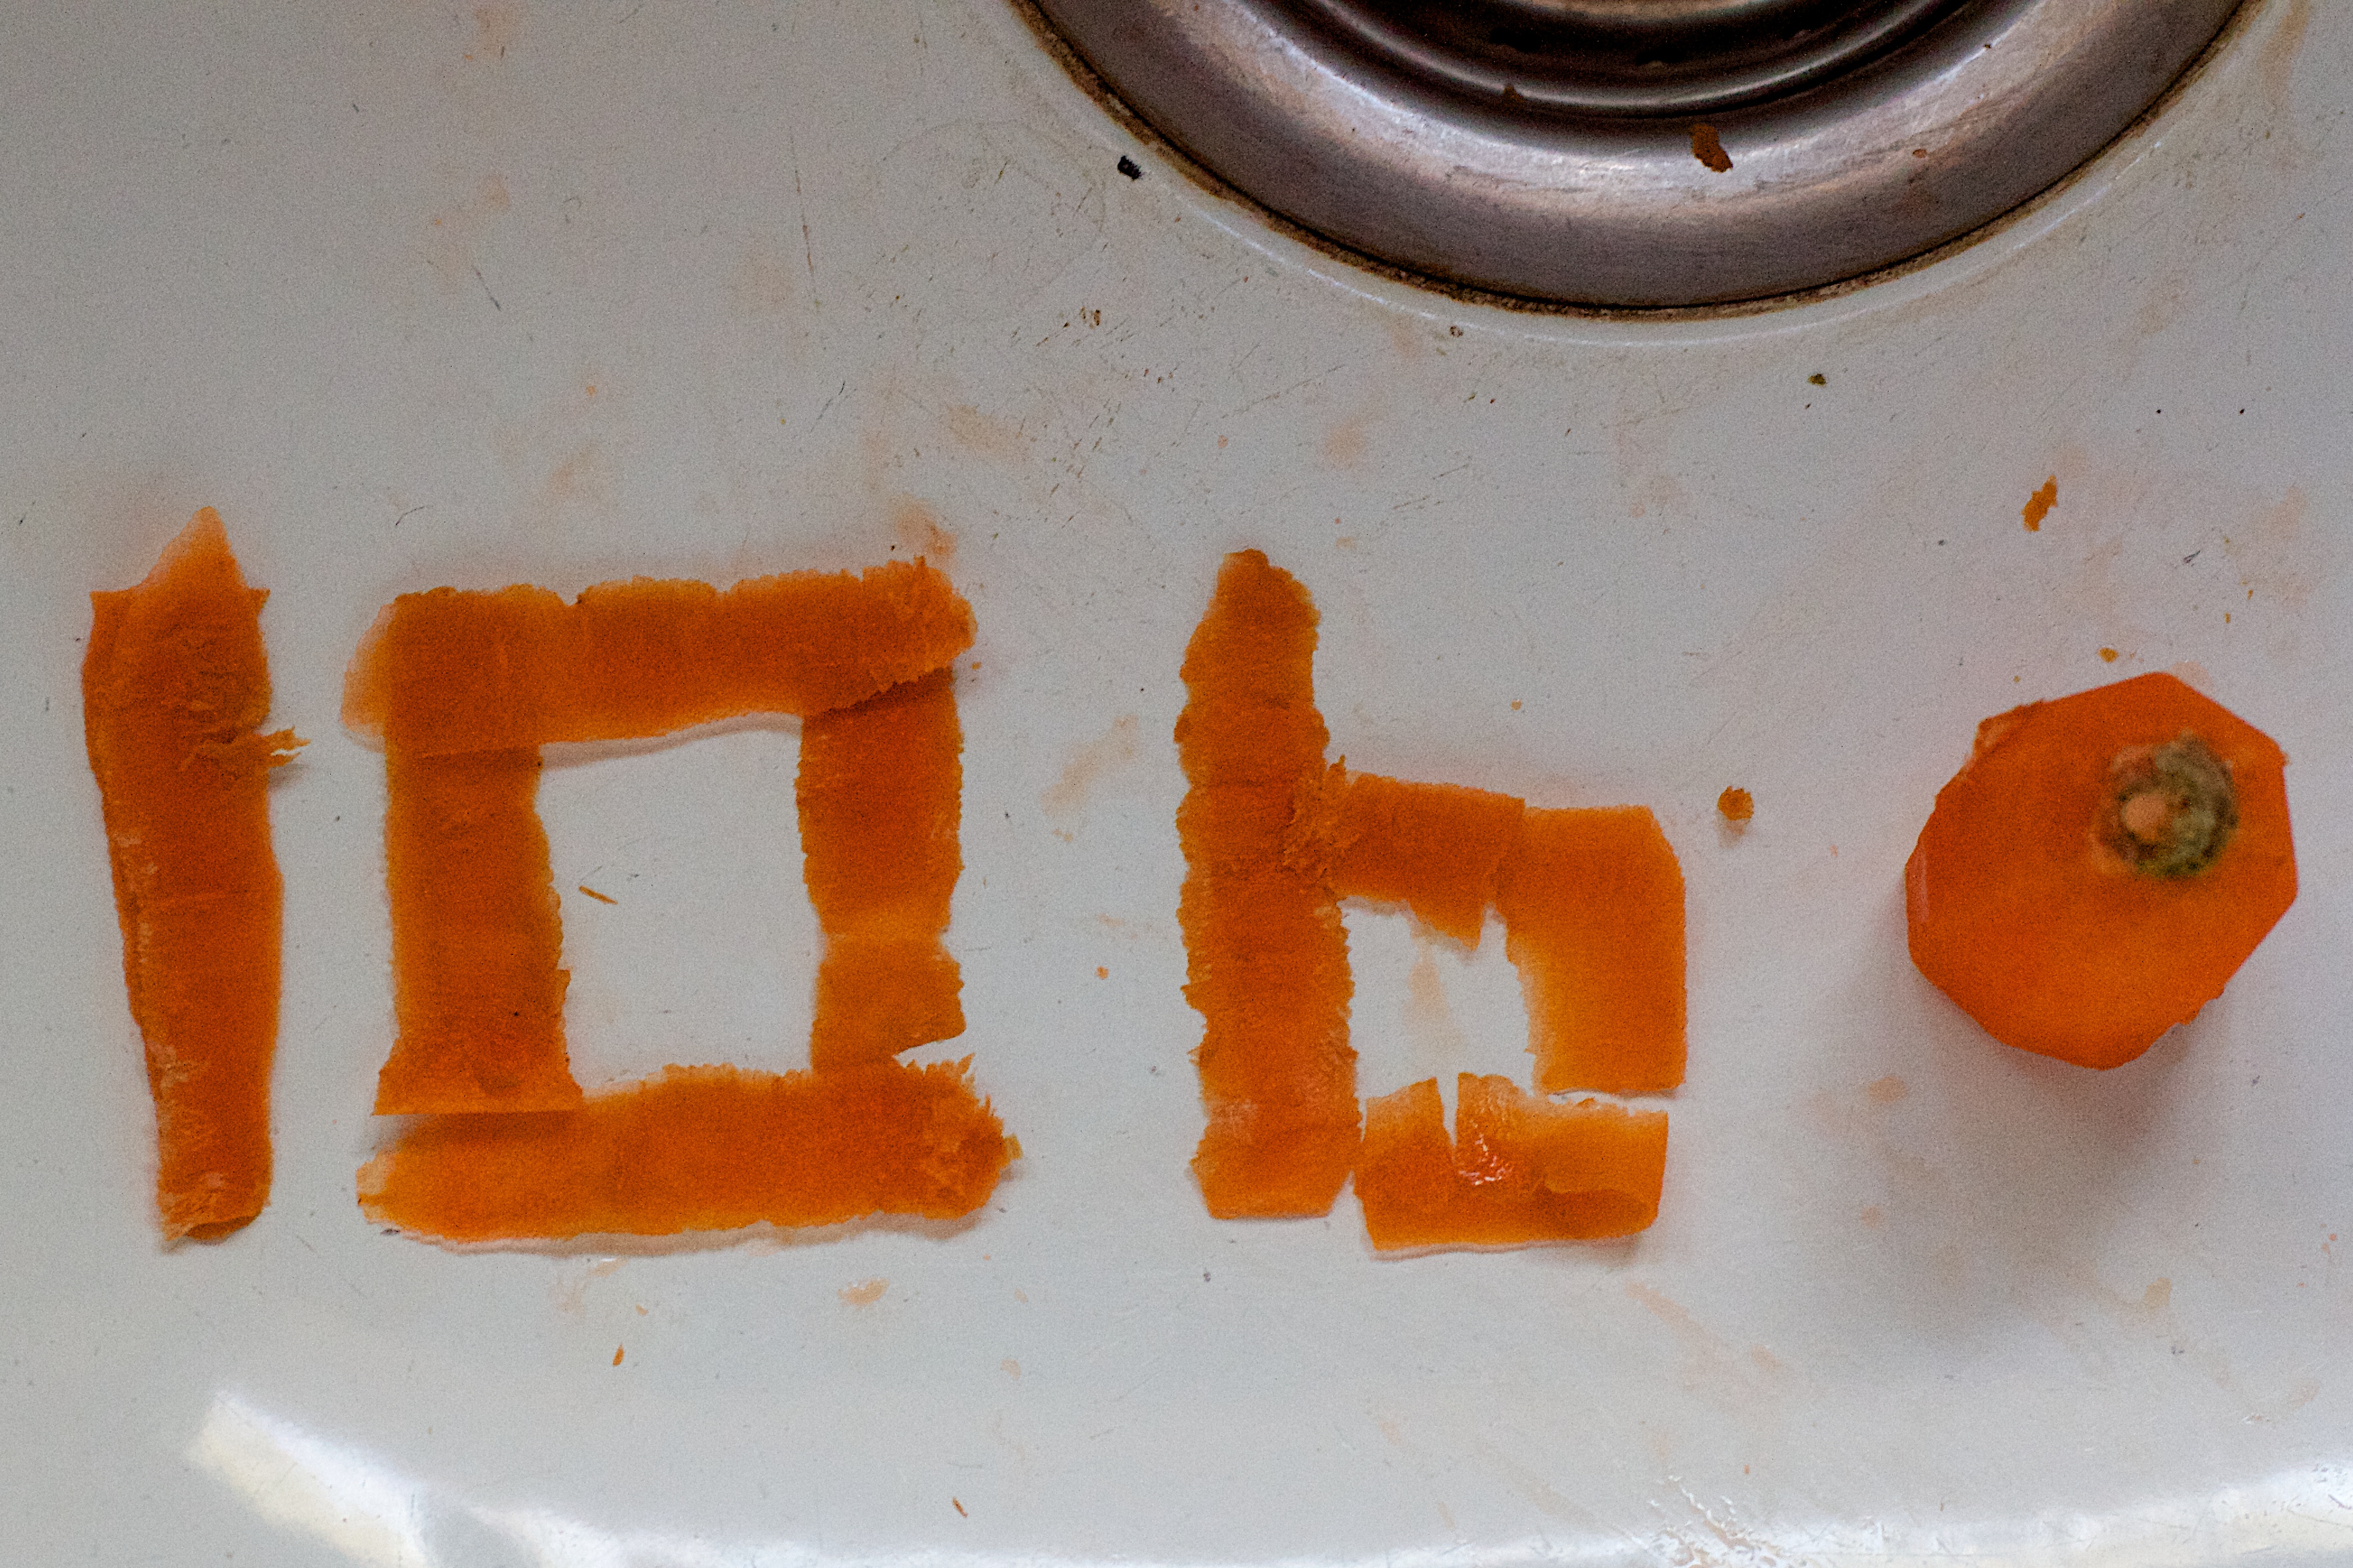
plant, fruit, food, produce, vegetable, carrot, ds106, 106, flowering plant, land plant